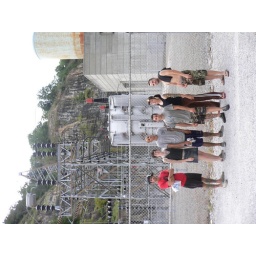
some power plant whose water we decided to play in